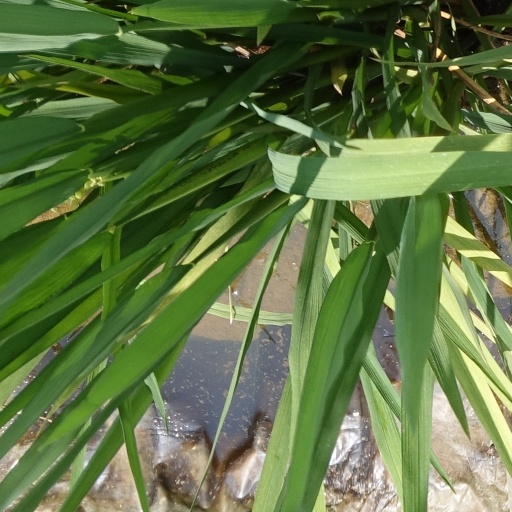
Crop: rice